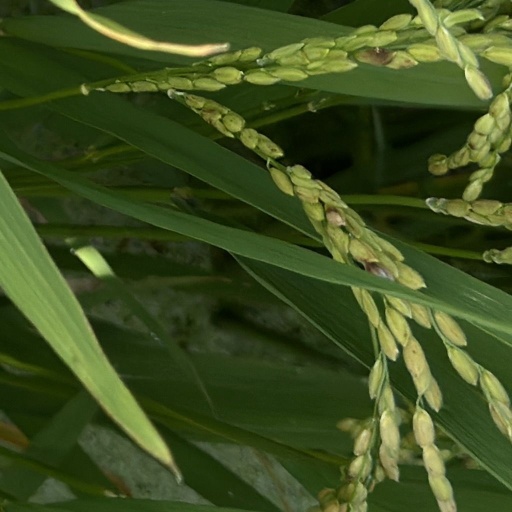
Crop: rice